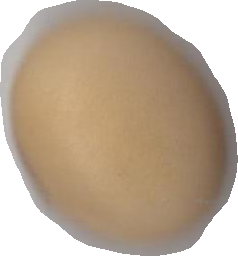
Variety: Anjasmoro